Guano

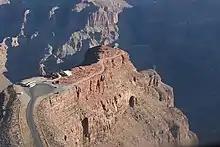
Aerial view of Guano Point. Old tramway headhouse is at the end of dirt road (right). Second tramway tower is more clearly visible, on skyline to right. Bat Cave mine is below, across the canyon.

The word "guano" originates from the Andean language Quechua, in which it refers to any form of dung used as an agricultural fertiliser. Archaeological evidence suggests that Andean people collected seabird guano from small islands and points off the desert coast of Peru for use as a soil amendment for well over 1,500 years, and perhaps as long as 5,000 years. Spanish colonial documents suggest that the rulers of the Inca Empire greatly valued guano, restricted access to it, and punished any disturbance of the birds with death. The guanay cormorant is historically the most abundant and important producer of guano. Other important guano-producing bird species off the coast of Peru are the Peruvian pelican and the Peruvian booby.